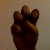
The image shows a hand gesture representing the letter 'E' in Indian Sign Language.